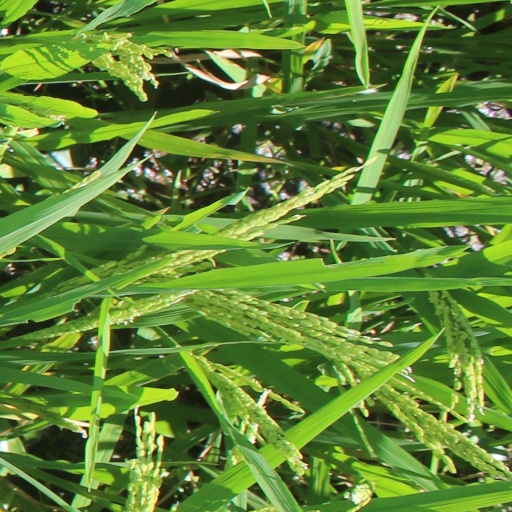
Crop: rice